Boolgeeda Airport

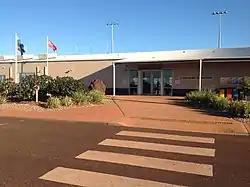
Boolgeeda Airport front entry

Boolgeeda Airport is an airport serving the Brockman 4 mine in the Pilbara region of Western Australia.